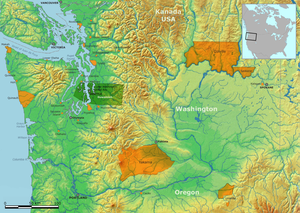
Les Duwamish, Dkhw’Duw’Absh, sont une tribu amérindienne vivant dans l'ouest de l'État de Washington aux États-Unis. Ils vivent depuis la fin de la dernière glaciation dans l'actuelle agglomération de Seattle et le comté de King. Leur chef Si’ahl a donné le nom à la ville Seattle.